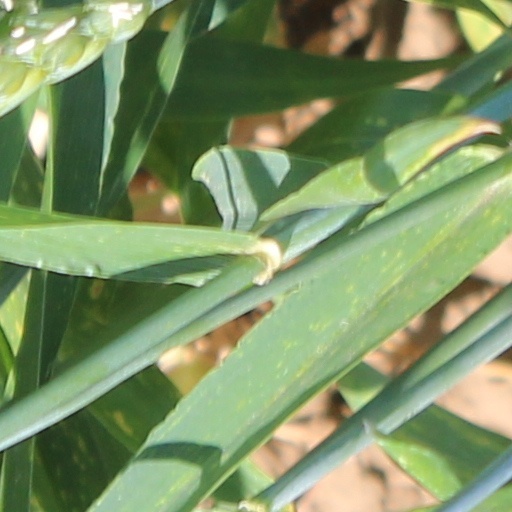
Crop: wheat